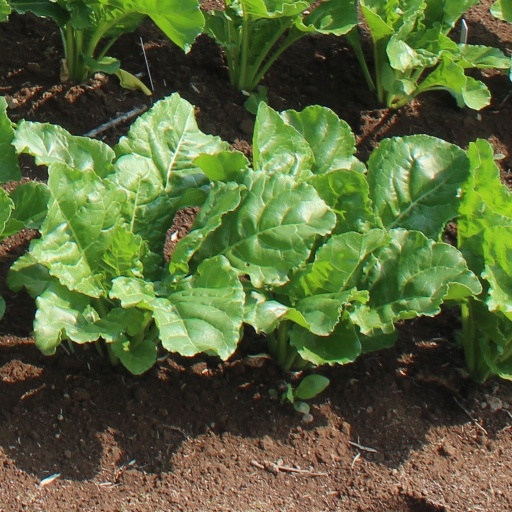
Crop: sugar beet